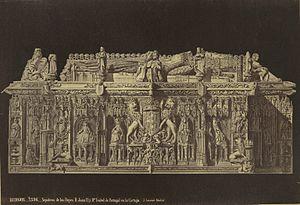
Isabelle de Portugal, née en 1428 et morte en 1496 à Arévalo, est reine consort de Castille par son mariage avec Jean II de Castille. Elle est la mère d'Isabelle Iʳᵉ de Castille, dite Isabelle la Catholique.